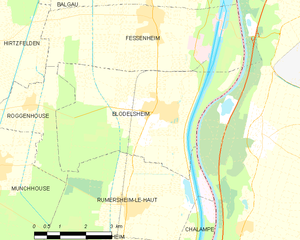
Carte des communes françaises